Greater Springfield, Queensland

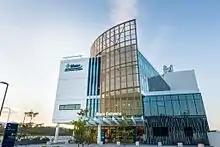
Main entrance of the Greater Springfield Mater Private Hospital.

The suburbs of the region generally known as Greater Springfield are Springfield Central, Springfield Lakes, Brookwater, Augustine Heights, Spring Mountain and Springfield itself. 30 per cent of Greater Springfield is dedicated to absolute green space.